Scouting and Guiding in Nova Scotia

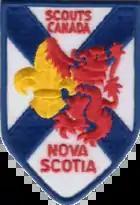

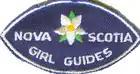

Girl Guides of Canada - Guides du Canada operates in Nova Scotia through its Nova Scotia Council.